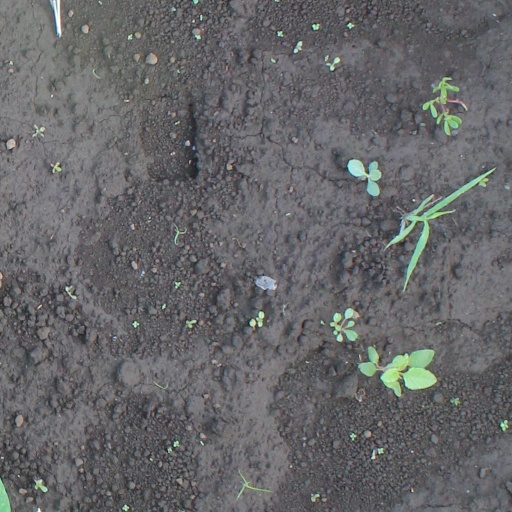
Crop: soybean